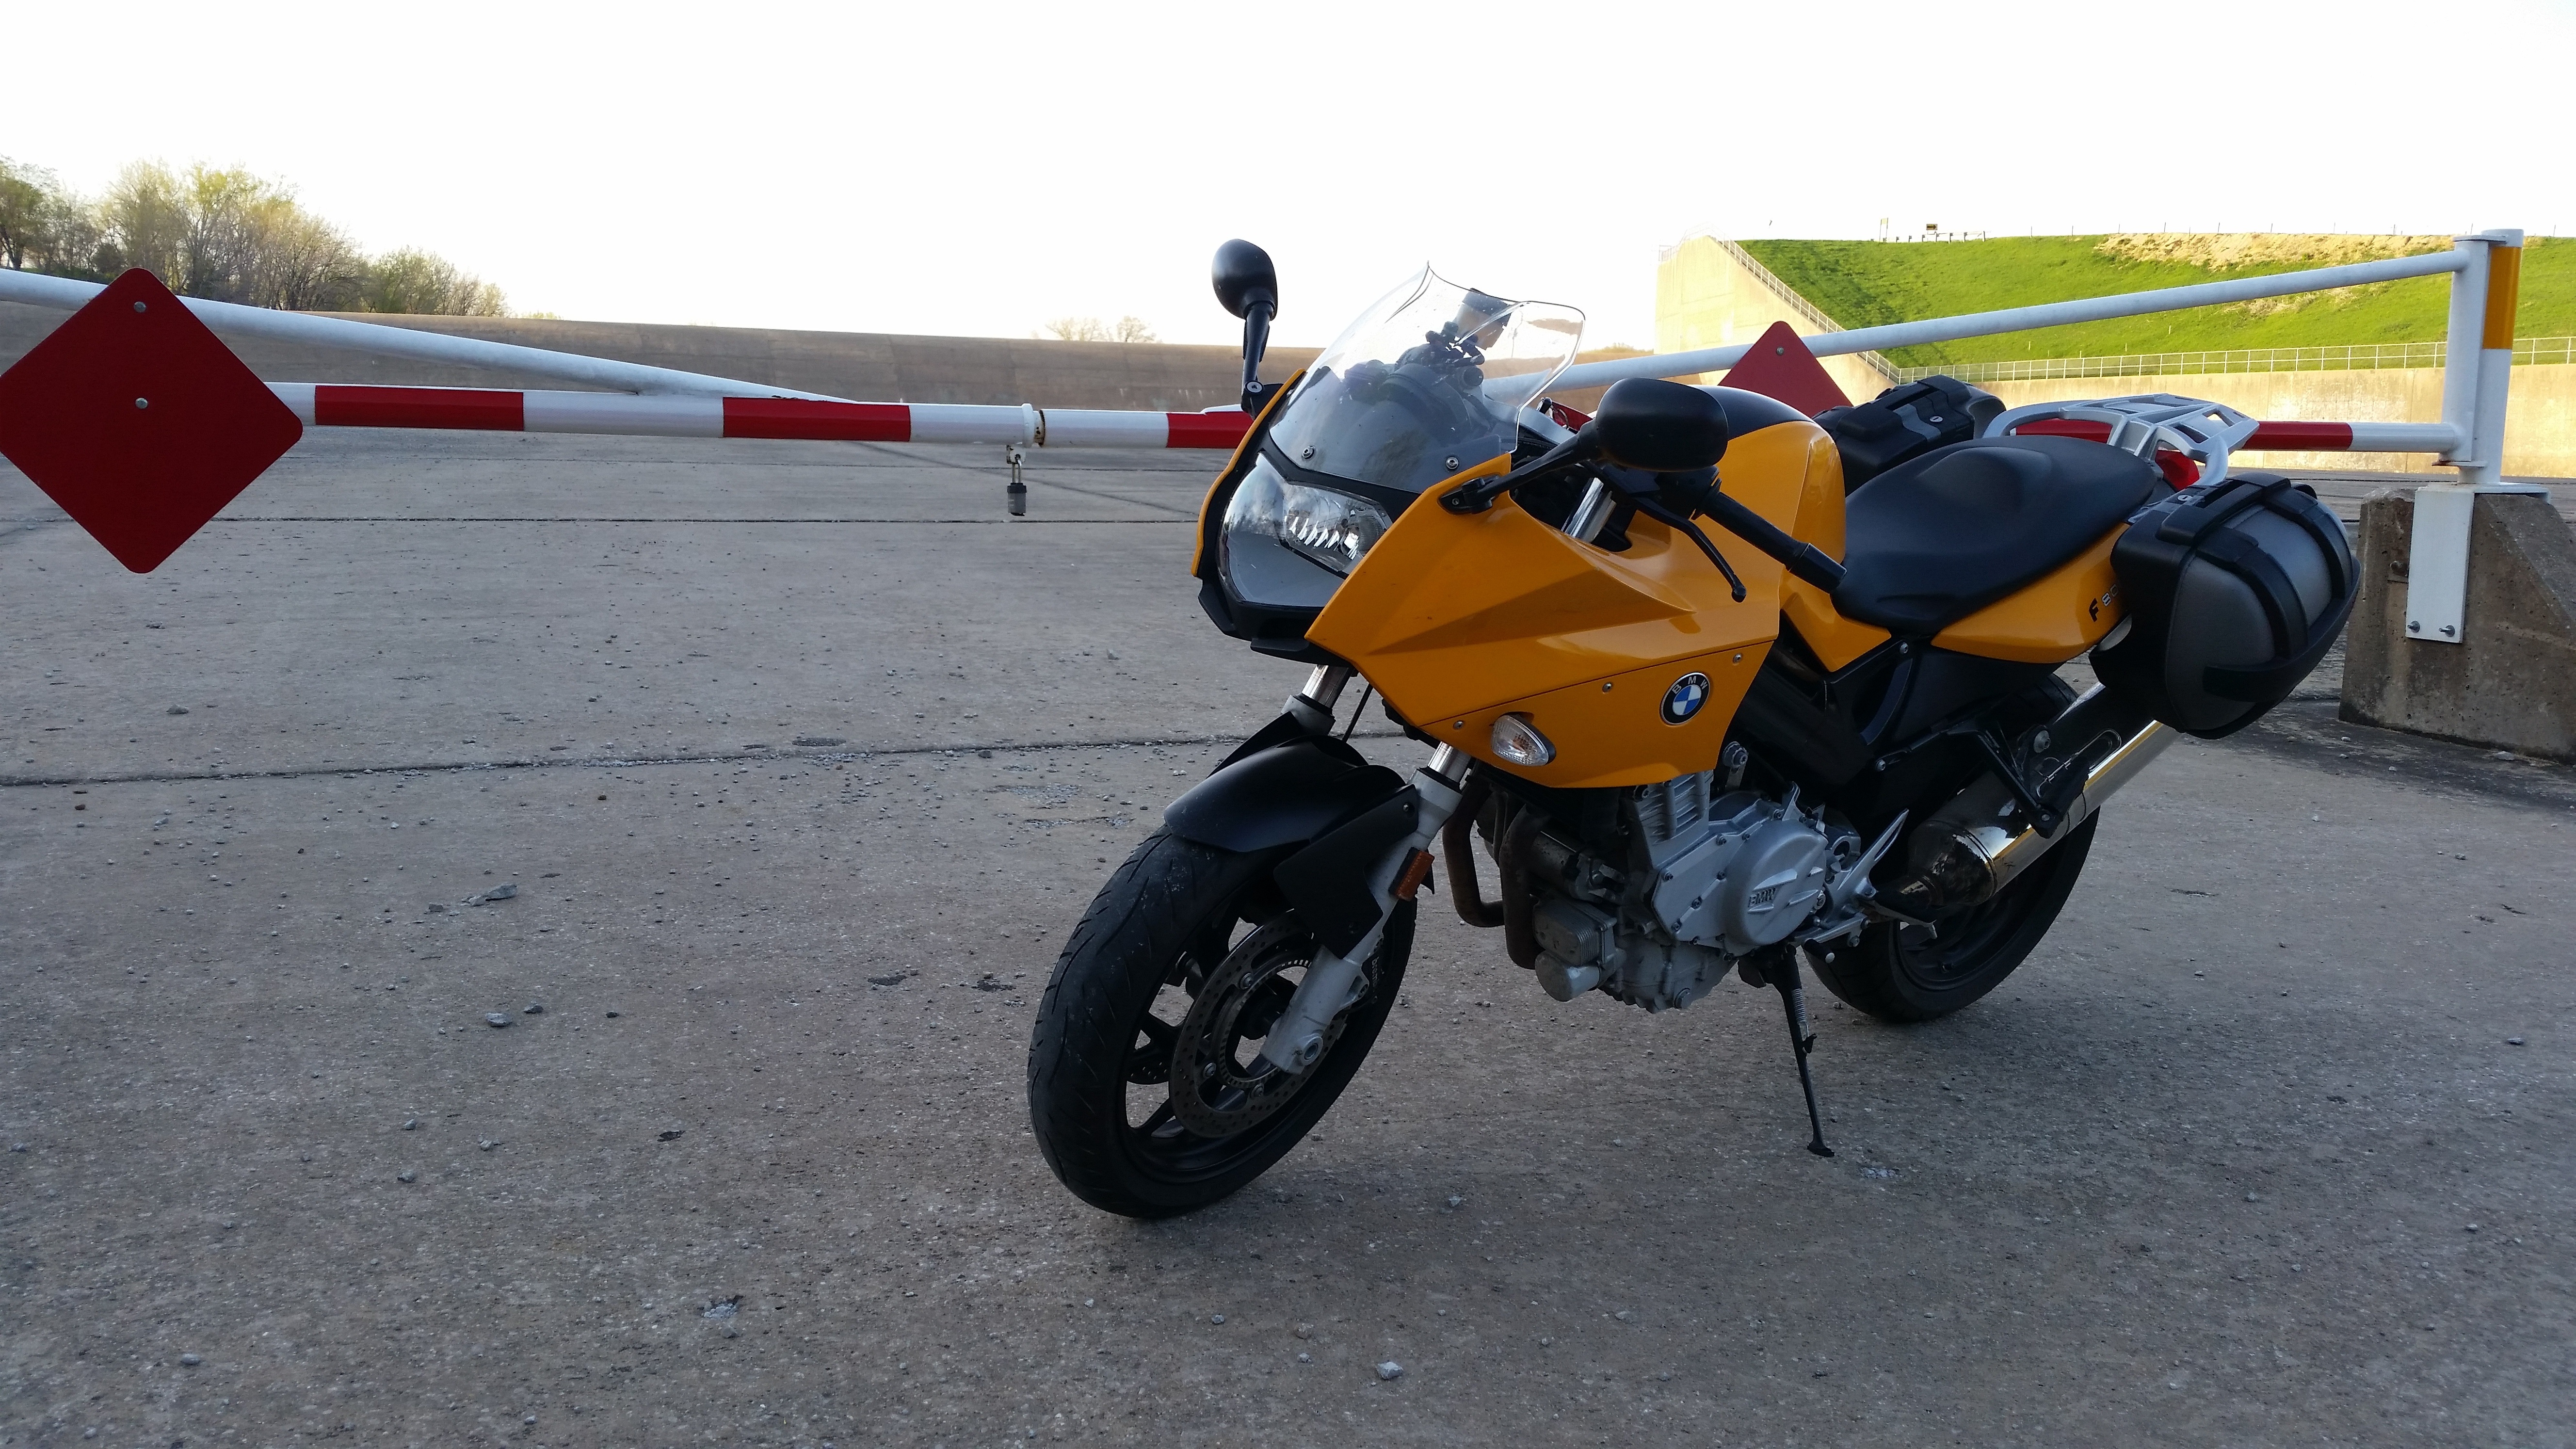
car, wheel, vehicle, motorcycle, racing, motorsport, motorcycling, motorcycle racing, automobile make, stunt performer, supermoto